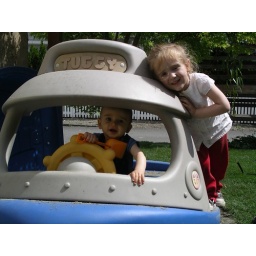
M & J in sand boat 8-2007